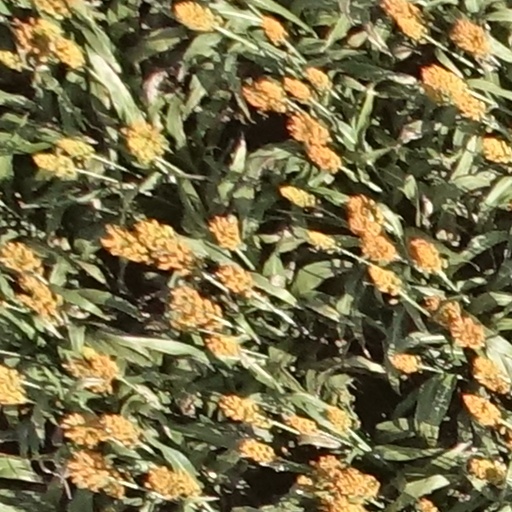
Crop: sorghum